Describe the emotion expressed in this image:  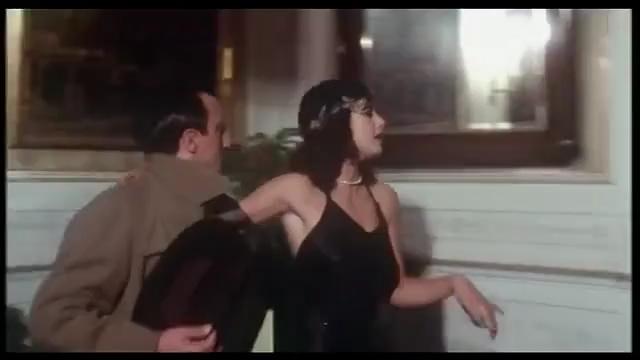
This person displays Fear, valence and arousal with low intensity.